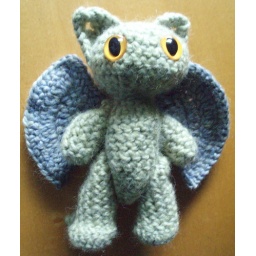
merino wool green kittyhawk with blue wings, stuffed with wool,love, and reiki, yellow safety eyes. 4 in tall